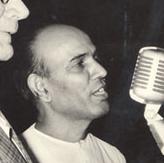
Age: 80